SR Merchant Navy class

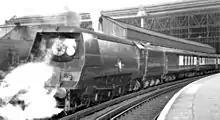
21C18 "British India Line" hauling the "Bournemouth Belle" in 1946

The boiler was enveloped by Bulleid's air-smoothed sheet-steel casing, which was not for the purposes of streamlining, as demonstrated by the extremely flat front end, but as a way of lifting exhaust gases. The flat sides were also an aid to cleaning the locomotive with mechanical carriage washers, representing an attempt to reduce labour costs. It followed the profile of the Belpaire firebox and extended to a curved profile forward of the smokebox front. Spun glass mattresses were used for boiler lagging. The smokebox was a sheet metal fabrication to the same profile as the firebox, acting as a former to maintain the shape of the air-smoothed casing. In between, the casing was supported by channel-section steel crinolines (strengtheners used to maintain the shape) attached to the frames. The smokebox housed the five-nozzle Lemaître blastpipe arranged in a circle within a large-diameter chimney.